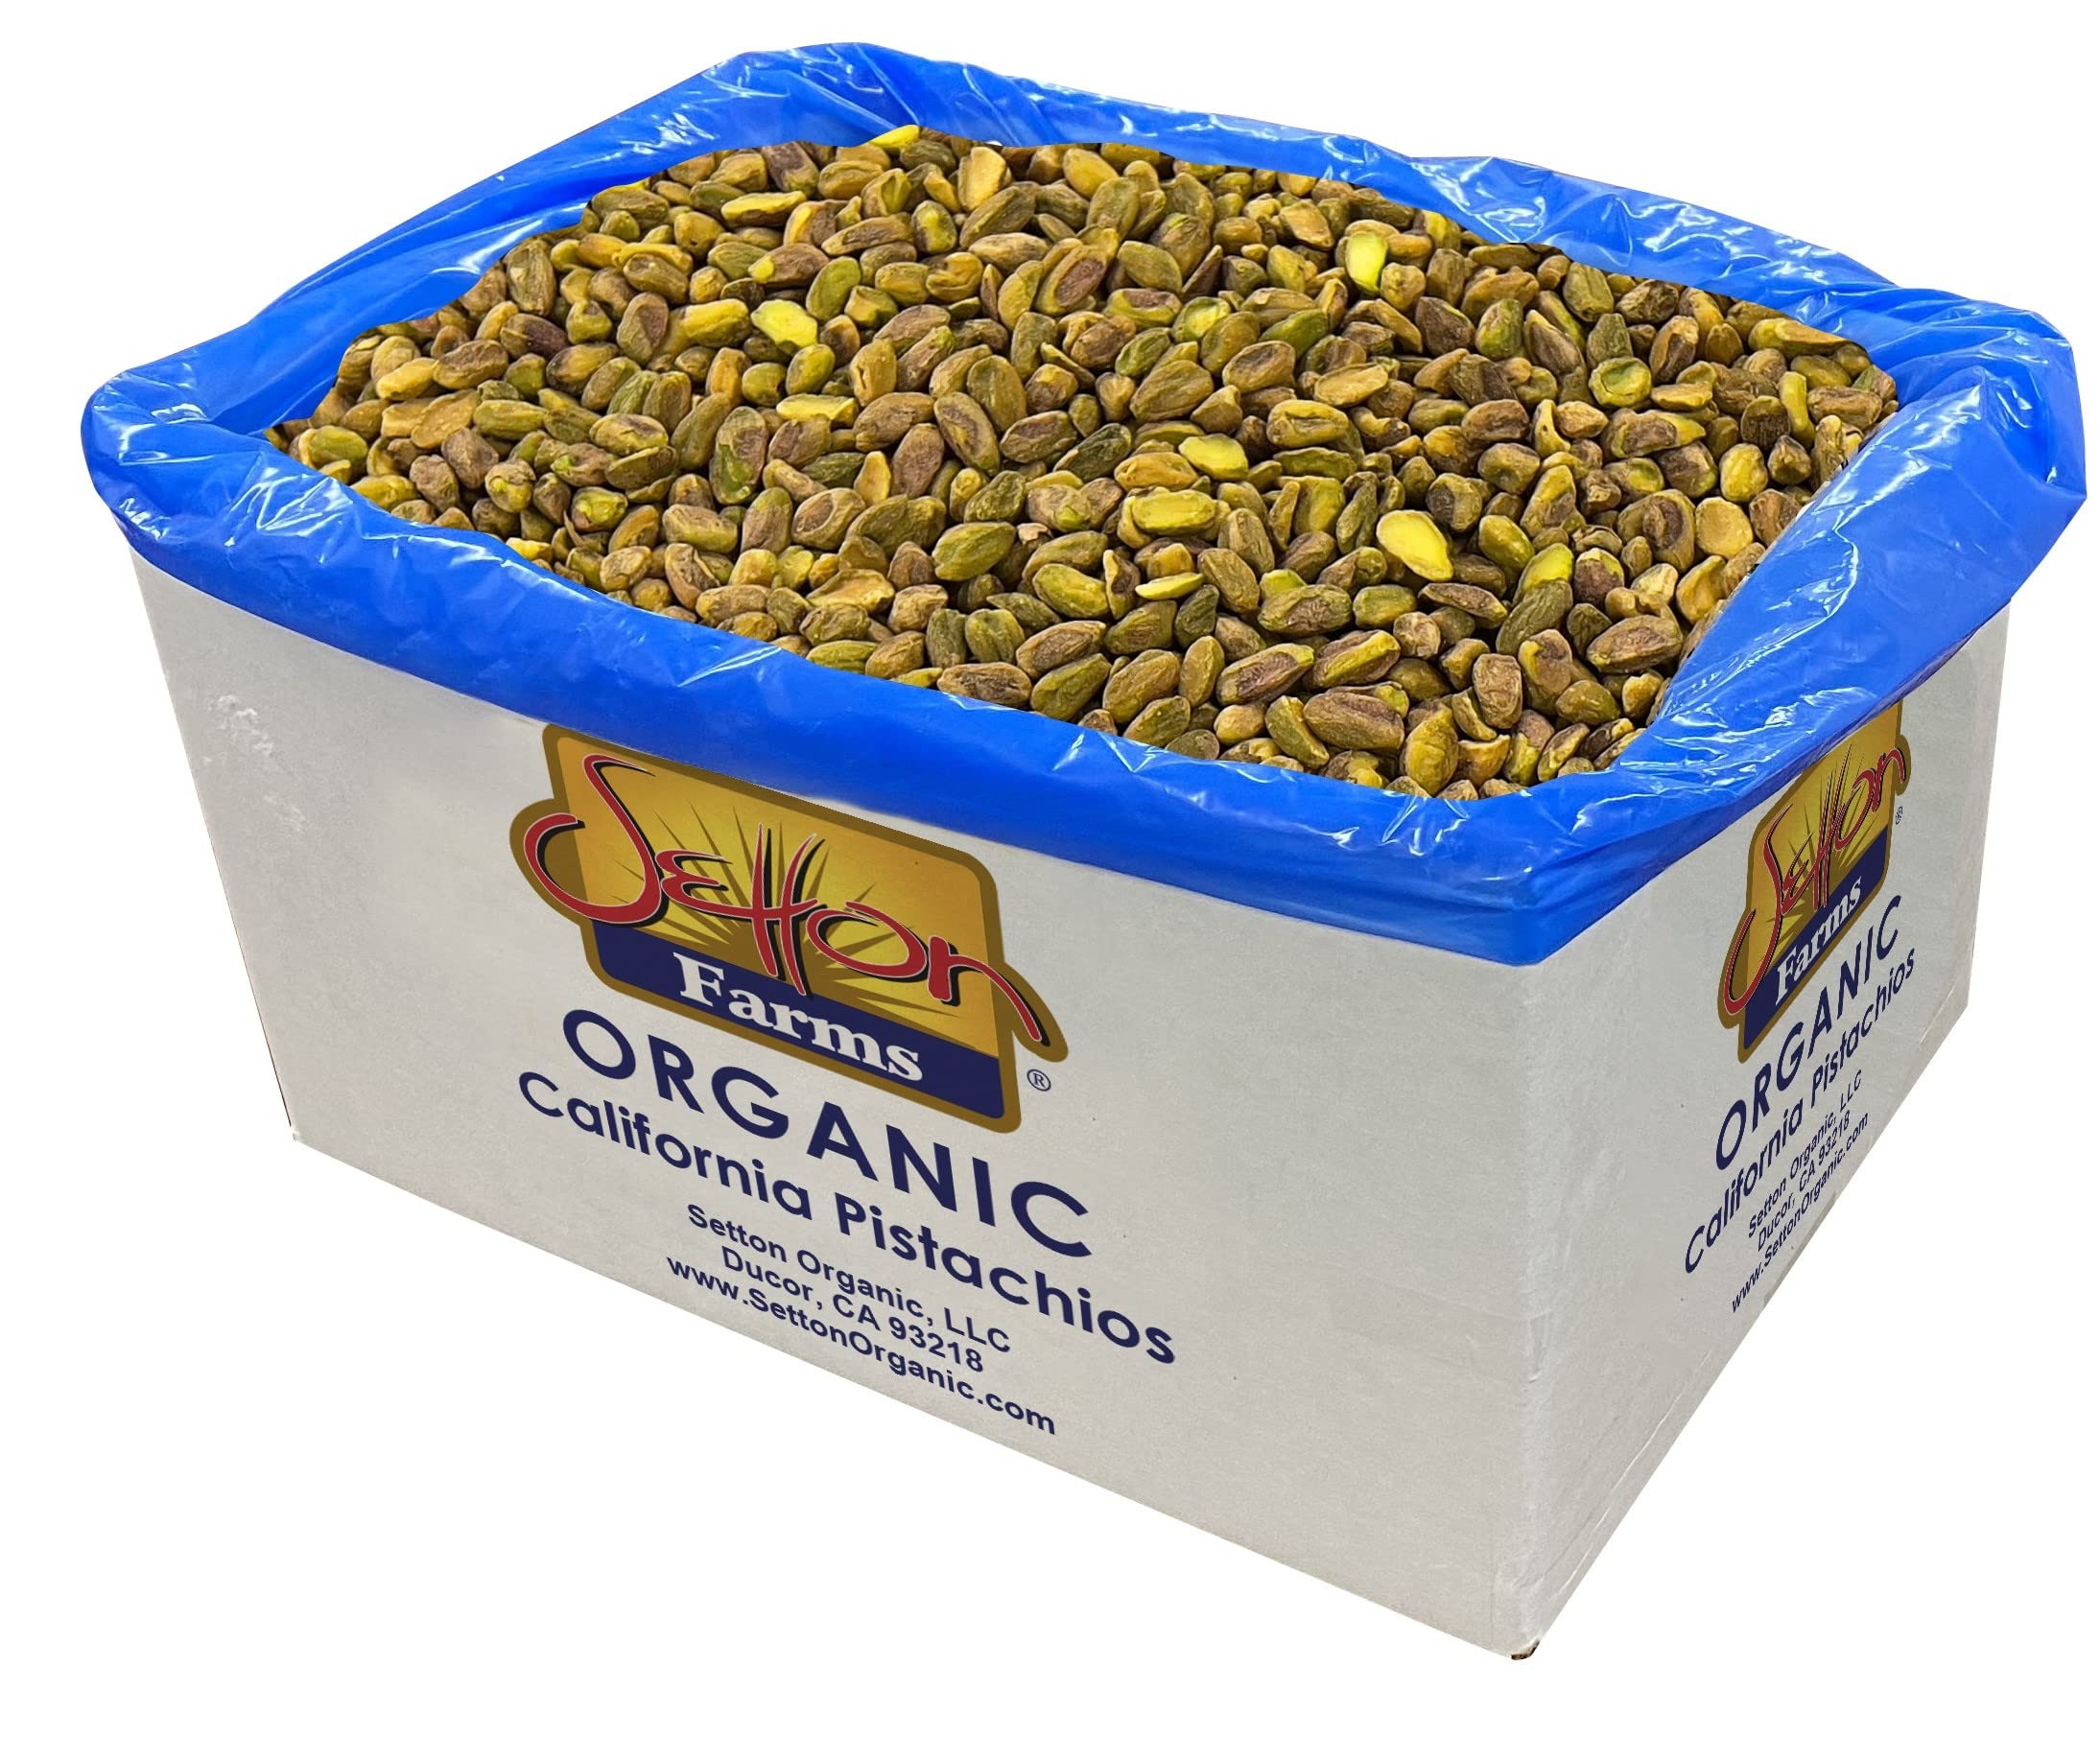
Item Name: Organic Pistachios Shelled Raw, 30 Lbs. Bulk Case, Kosher
Bullet Point 1: USDA Organic Pistachios
Bullet Point 2: Kosher Parve (O-K)
Bullet Point 3: FSSC 22000 Certified Facility
Value: 480.0
Unit: Ounce

Price: 921.5